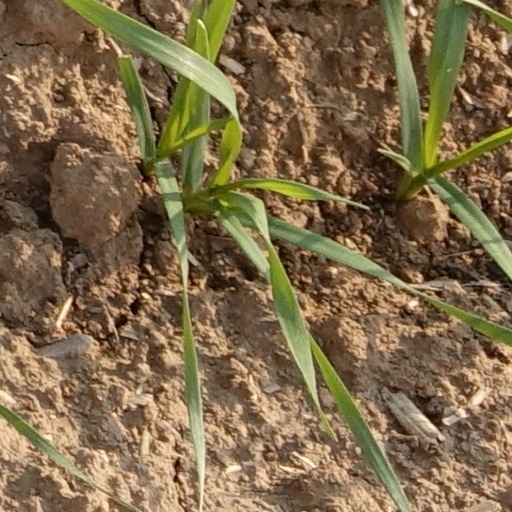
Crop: wheat